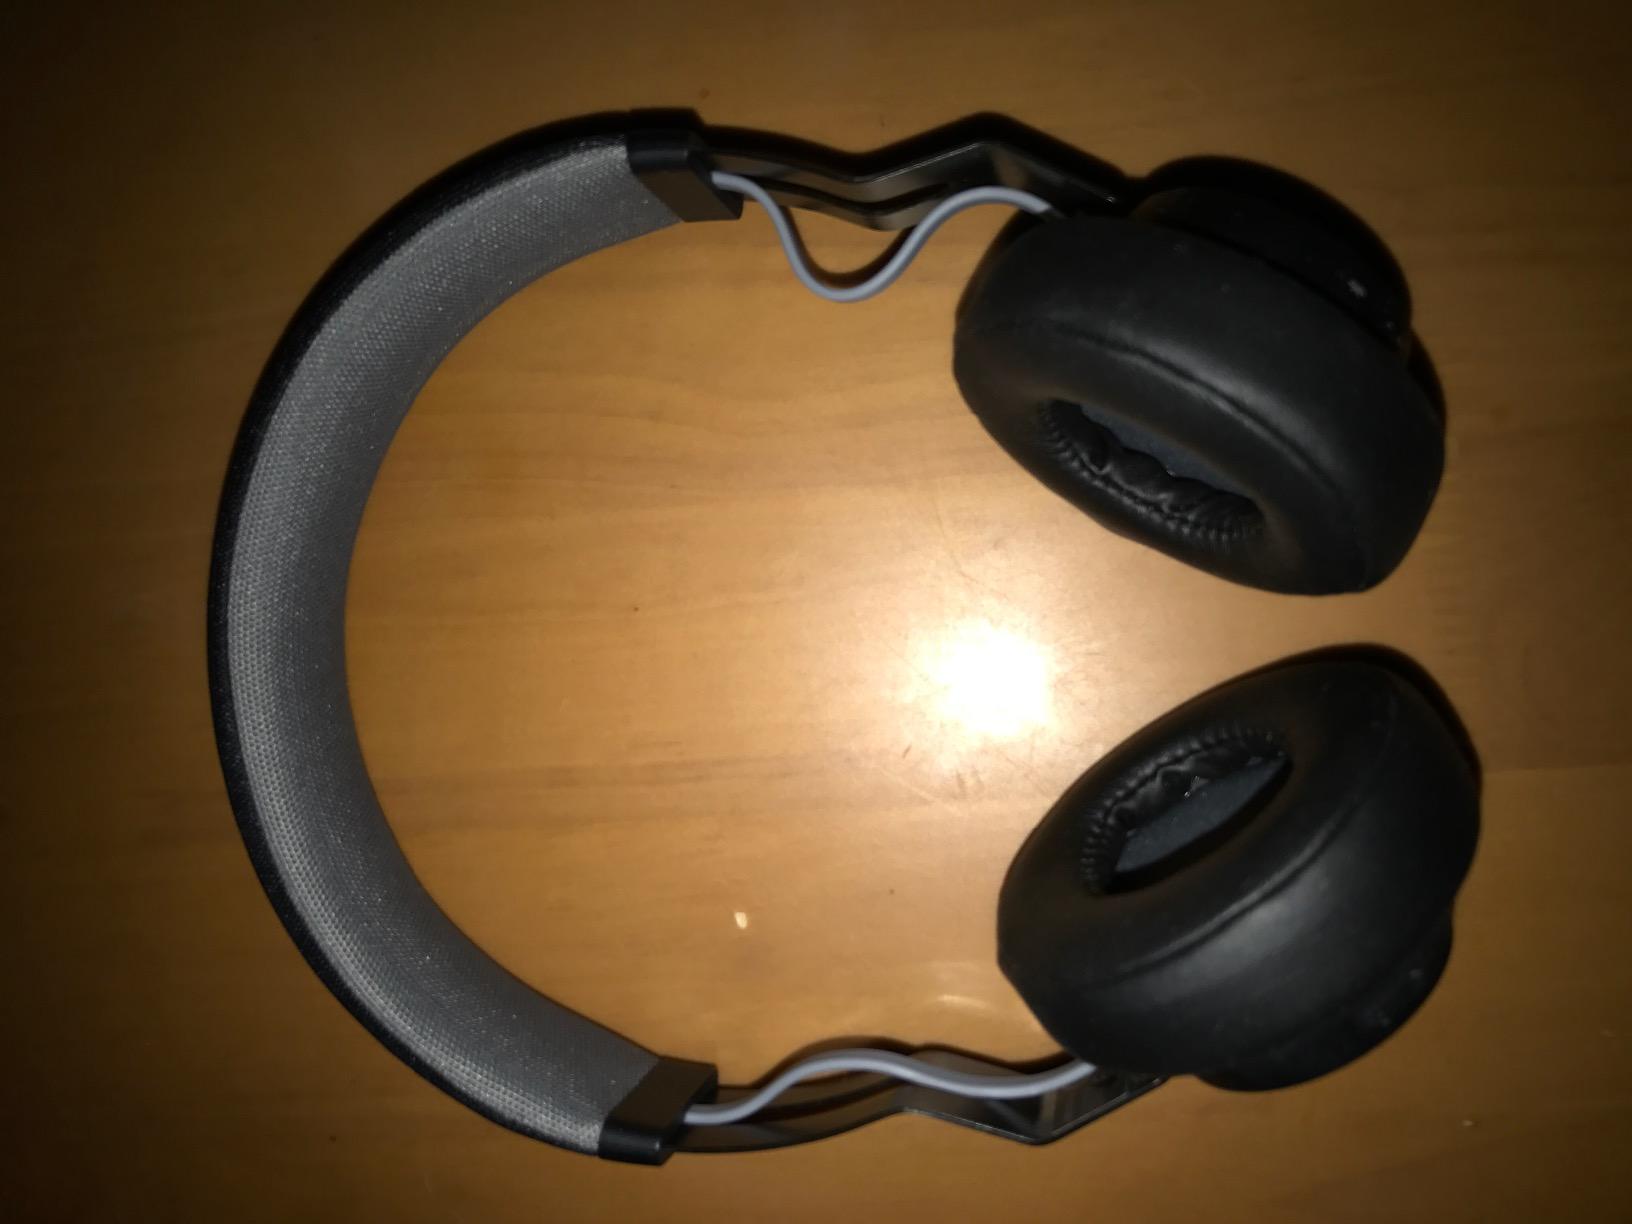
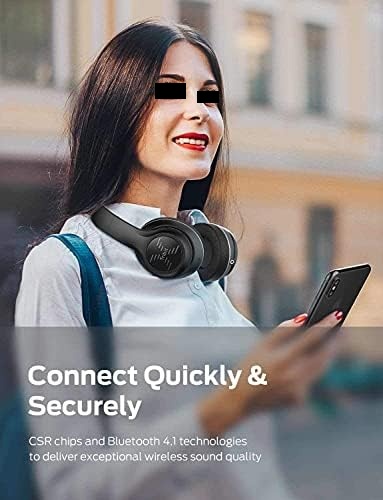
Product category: headphones
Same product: no